Postural orthostatic tachycardia syndrome

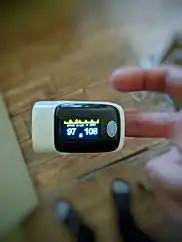
Person standing and measuring heart rate with a pulse oximeter which shows tachycardia of 108 bpm

POTS is a complex and multifaceted clinical disorder, the etiology and management of which remain incompletely understood. This syndrome is typified by a diverse array of nonspecific symptoms, making it a challenging condition to describe.